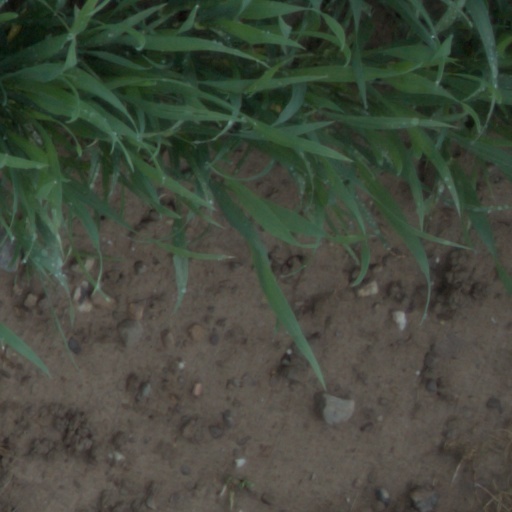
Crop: wheat